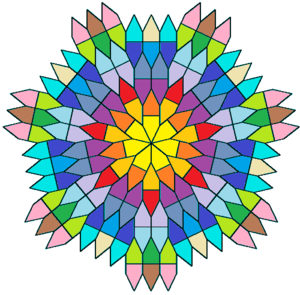
Un pavage pentagonal est, en géométrie, un pavage du plan euclidien par des pentagones.